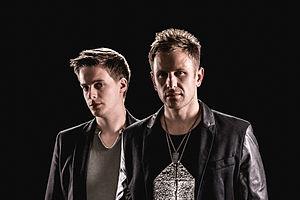
Tritonal est un duo de disc jockeys et producteurs américains, formé en 2008 et composé de Chad Cisneros et David Reed.